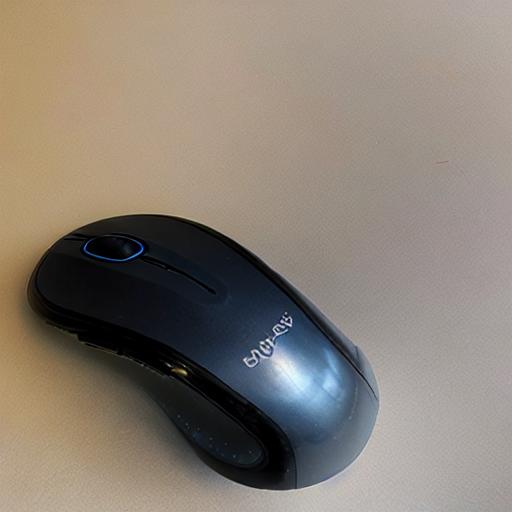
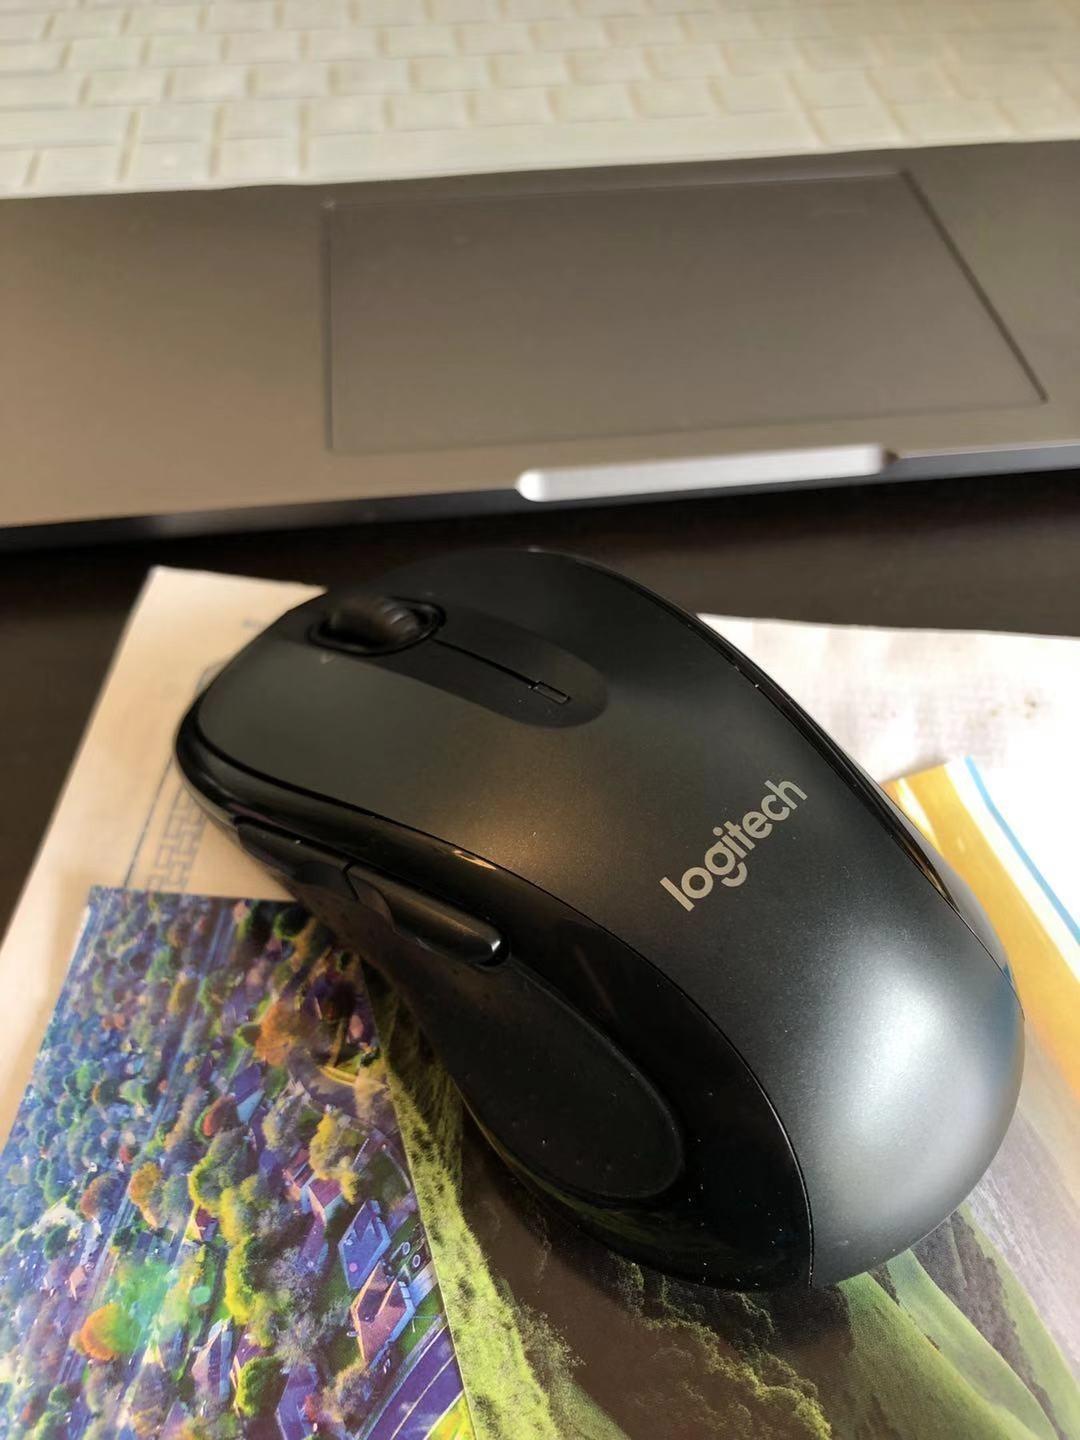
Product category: mouse
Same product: no